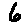
Label: 6